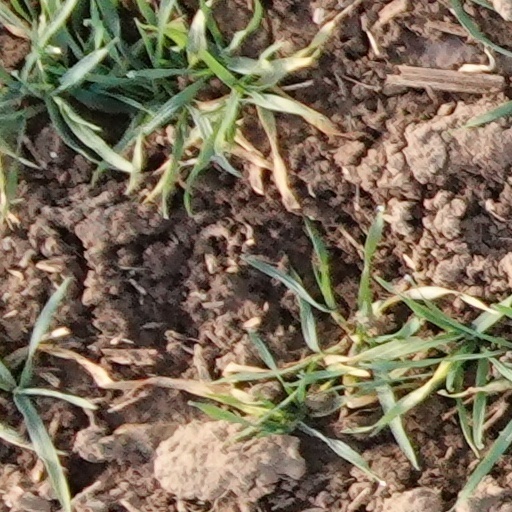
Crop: wheat